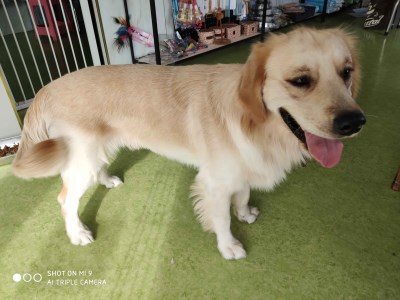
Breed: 5355-n000126-golden_retriever